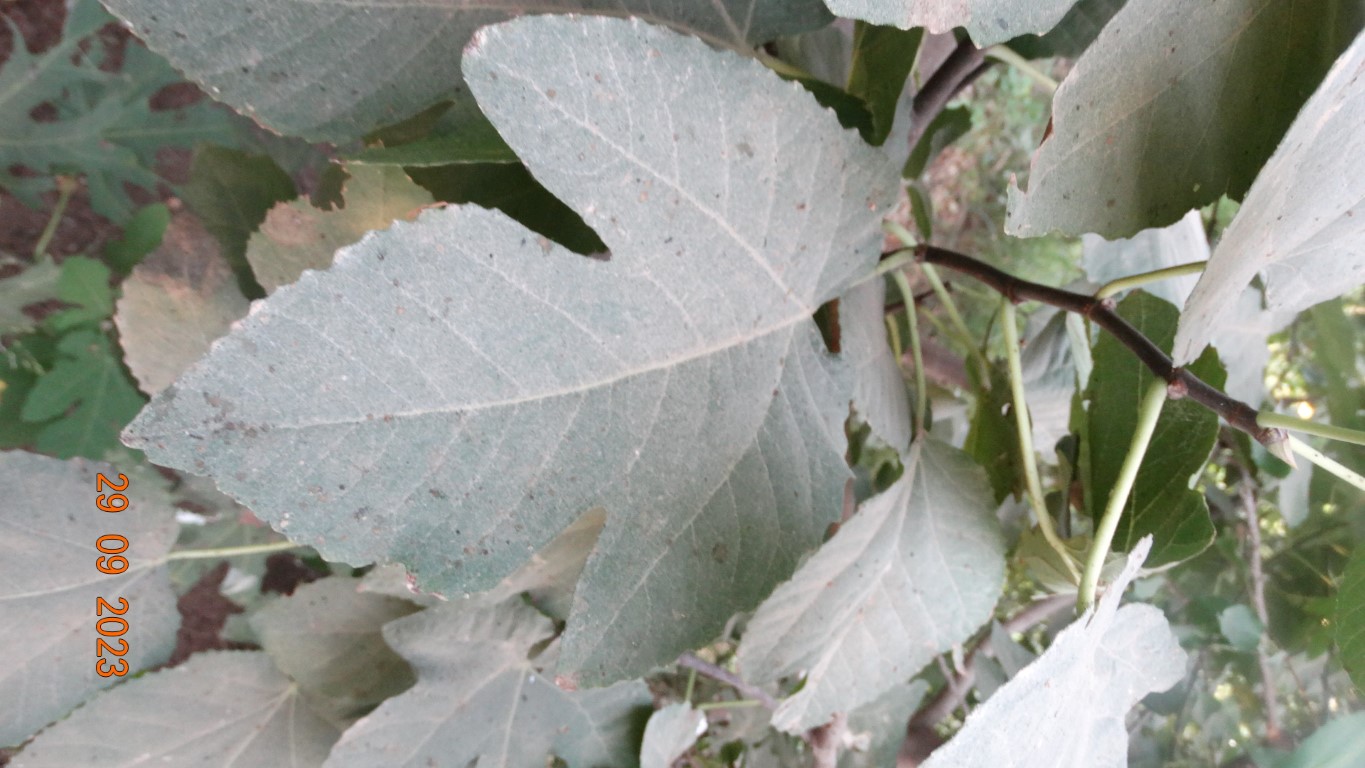
Label: healthy